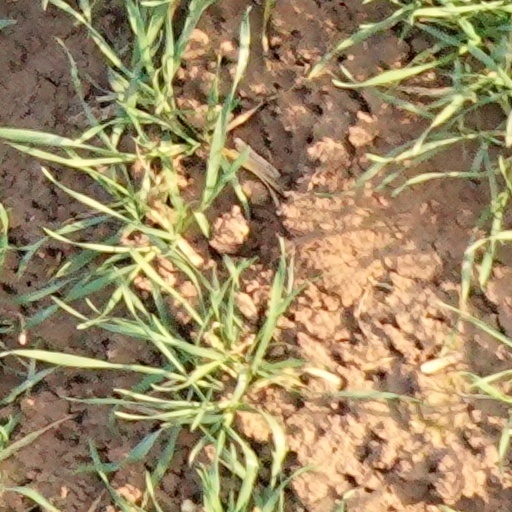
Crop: wheat